Michael Banducci

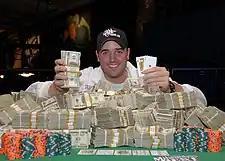
Banducci after winning the $1,000 No Limit Hold'em at the 2008 World Series of Poker

Michael Banducci is an American professional poker player who has won two World Series of Poker bracelet events.